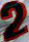
Number: 2